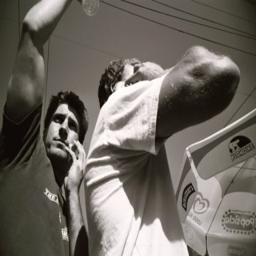
Two guys, under a cloudless sky, talking on their cell phones.
Two guys talking on their cell phones while drinking.
Two men standing by a umbrella on their cell phones.
A couple of men standing next to each other.
Couple of dudes standing around talking on their cell phones